Chandrawal

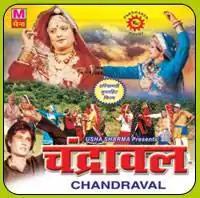

Chandrawal is a 1984 Indian Haryanvi-language film. It is the third Haryanavi-language film to be released and the first financially successful one. Written by Devi Shankar Prabhakar, produced by Usha Sharma and directed by Jayant Prabhaker, the film's music was arranged by J. P. Kaushik. Starring dancer Usha Sharma, it tells the story of a tragic love affair between Chandrawal, a girl of the Gadia Lohar community, and Suraj, a Jat boy. It was released in March 1984 and became very successful, spurred on by a popular soundtrack. A sequel, "Chandrawal-2" produced by Usha Sharma and directed by Nishant Prabhakar was released in 2012.